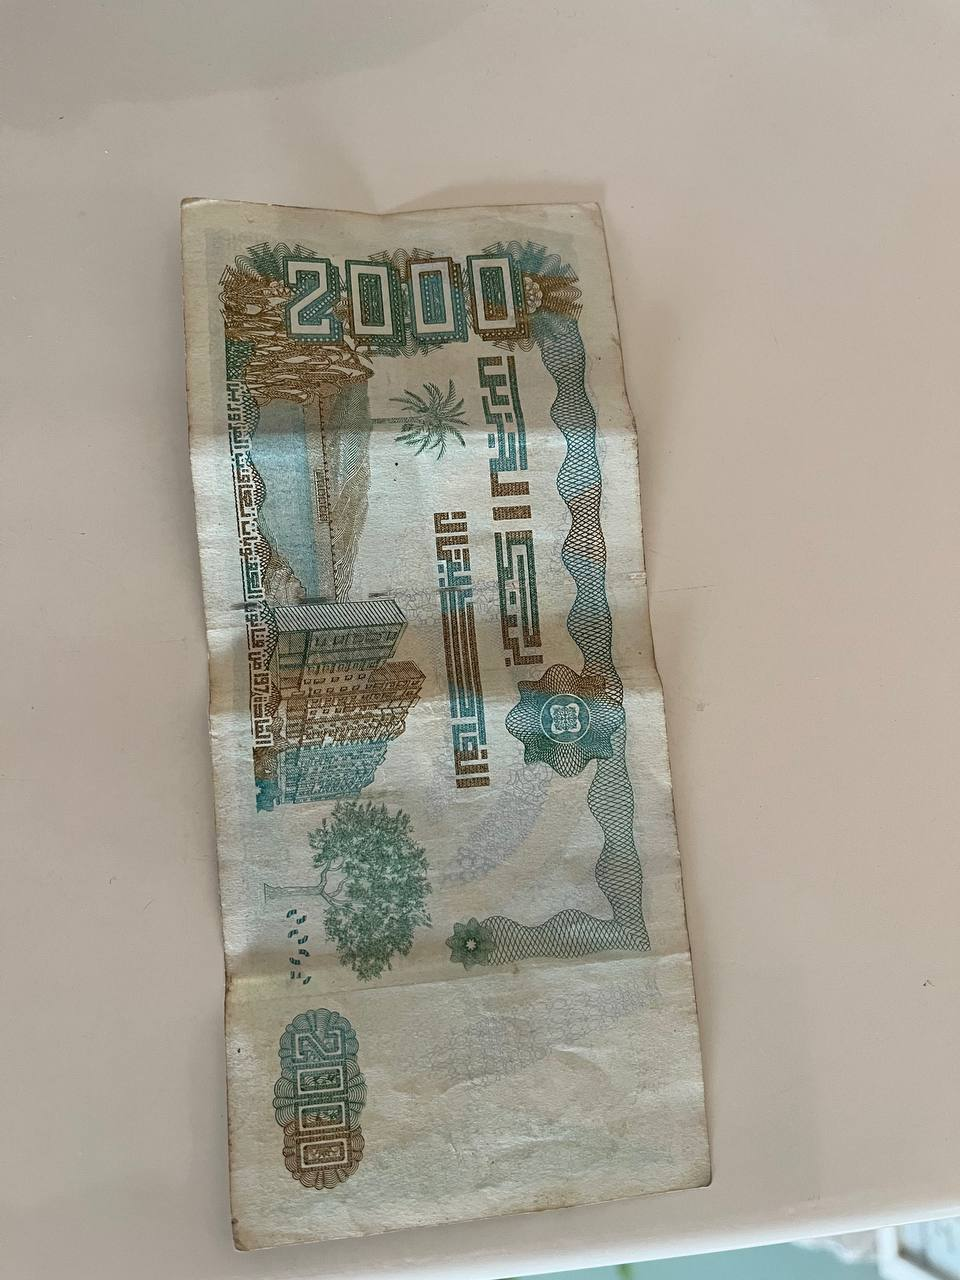
Denomination: 2000DZD